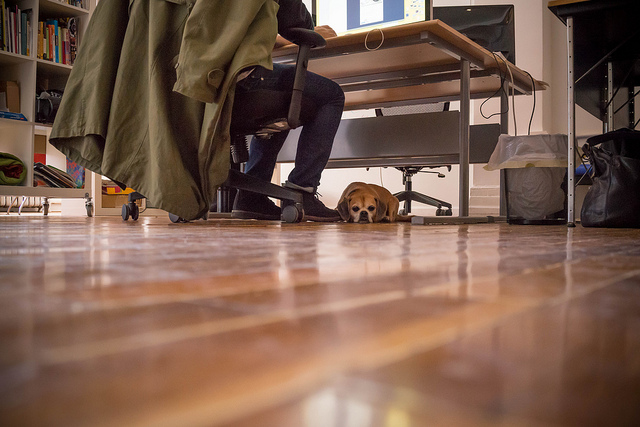
user: Given an image and a question. Answer the question in a short answer. Question: What kind of dog is under the desk? Short Answer:
assistant: beagle